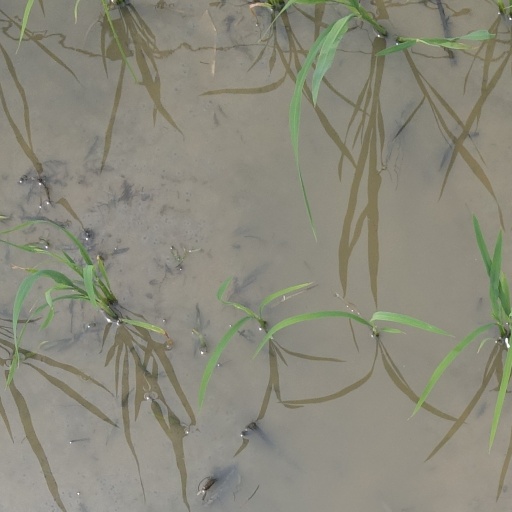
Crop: rice